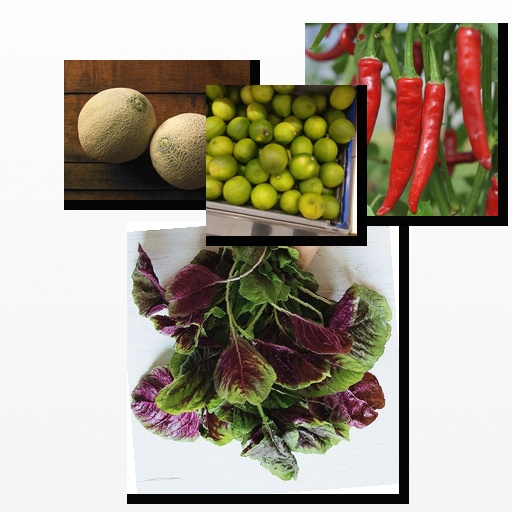
Food items: lime, cantaloupe, chili_pepper, amaranth